Härjedalen

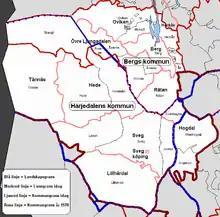
Map of Härjedalen (within the blue line)

Four-fifths of the province is situated above 500 metres of altitude, constituting a part of the Scandinavian mountain range. Sweden's highest village Högvålen, at 835 metres, is also within the province.